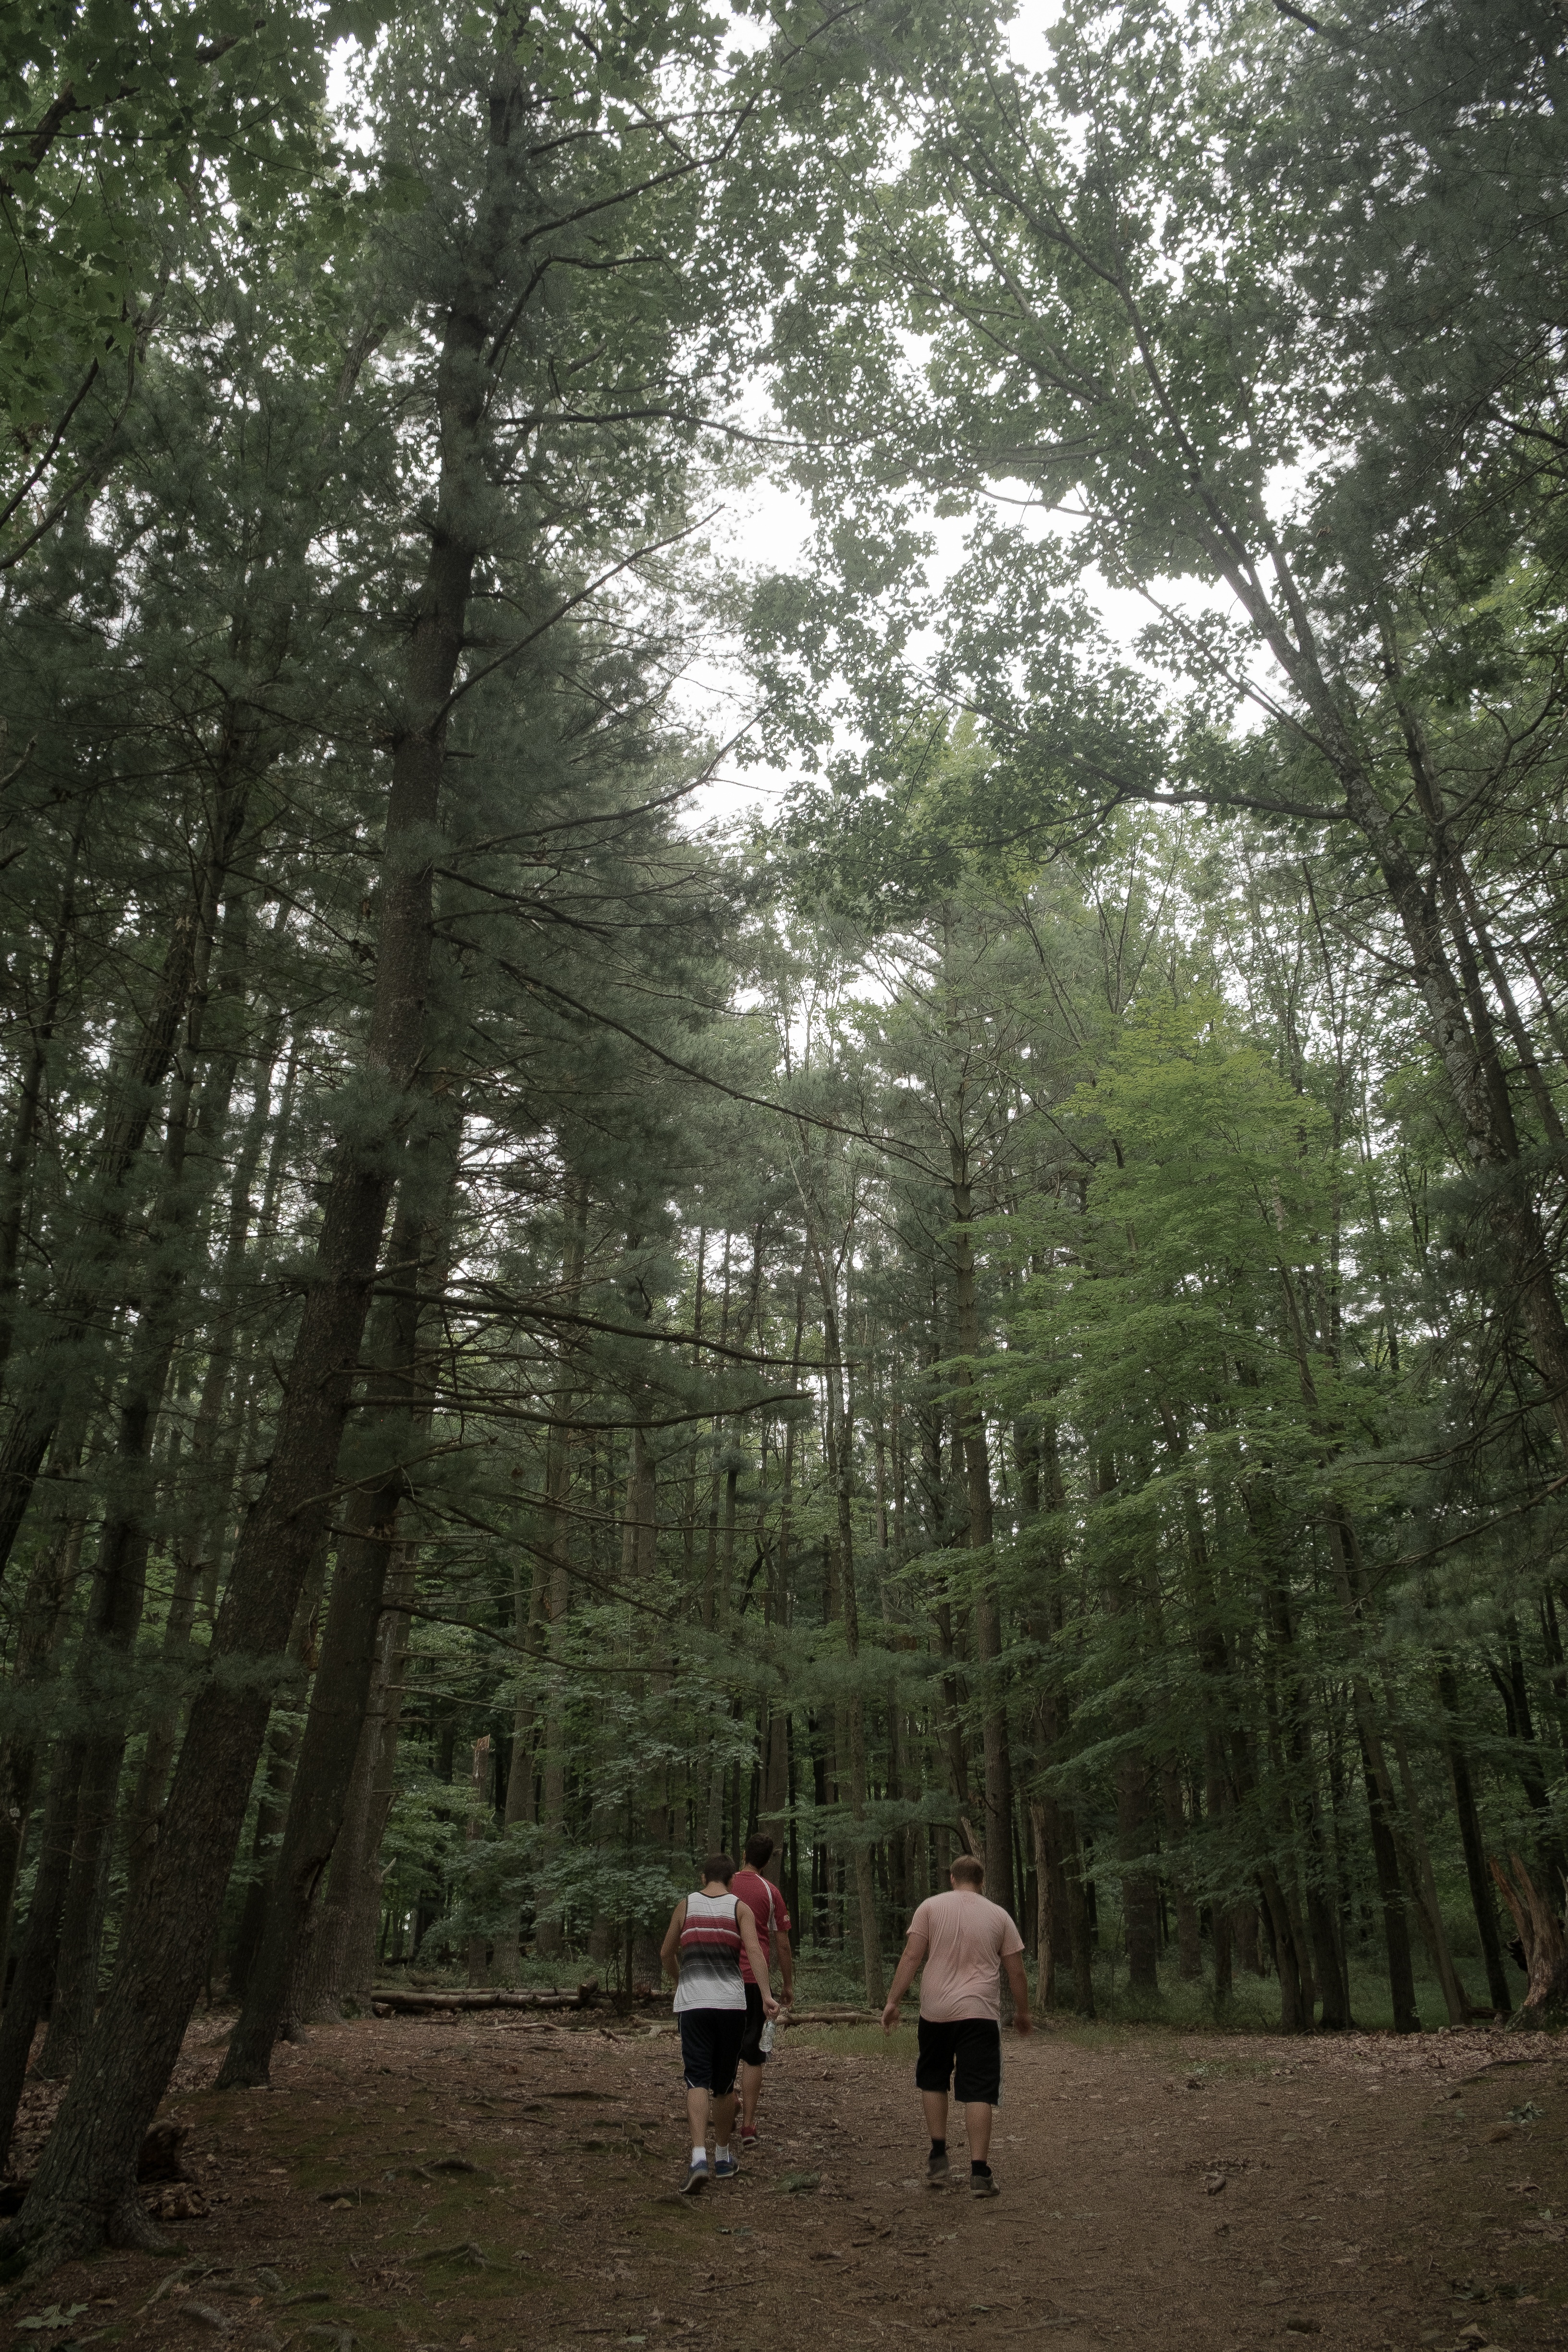
tree, nature, forest, trail, sunlight, park, woodland, habitat, ecosystem, natural environment, woody plant